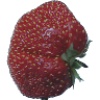
Label: strawberry_wedge